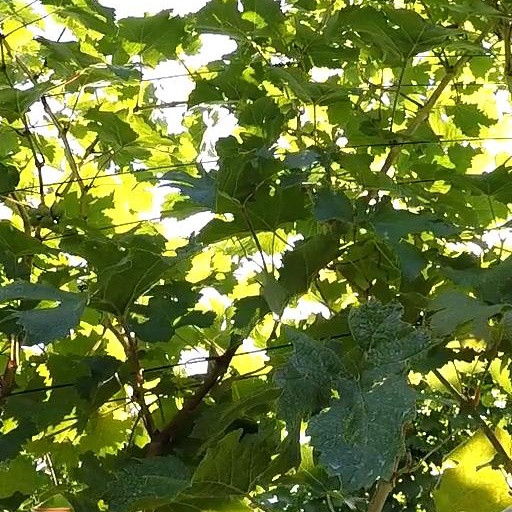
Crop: grape